Palazzo della Civiltà Italiana

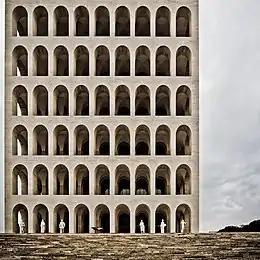
"Square Colosseum with Travertine Cladding"

The Palazzo was designed by Guerrini, La Padula, and Romano, however the plans were modified by engineers and their director, Gaetano Minnucci, who was ultimately able to make any changes he saw fit. The Project Development Office of the Architectural Service, in collaboration with the building contractor, oversaw the logistics of the construction and positioning of the travertine cladding as well as the foundation of the building. Like many other buildings of the EUR district, the Palazzo's materials consist of a concrete foundation and skeleton, clad in travertine, a stone used to give the effect of solid marble.